The Palace Restaurant and Saloon

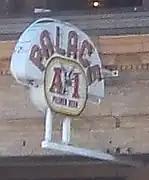
Outdoor sign

In 1867, three years after the founding of the city, D.C. Thorne purchased the lot on which the saloon would later be built. In 1877, Thorne built the saloon and named it The Palace Saloon; it was one of over forty bars which stood next to one another on Whiskey Row in Prescott. Over the course of its history it has seen such famous patrons as Wyatt Earp, Virgil Earp, Doc Holliday (in the 1870s before they headed south to Tombstone), and Steve McQueen. During his time in Prescott before leaving for Tombstone, Wyatt Earp was involved in several gunfights behind the saloon, killing two men. Holliday also killed a man in the saloon during a knife fight. Thorne owned the property until it was destroyed in a fire in 1883, after which it was sold to Robert Brow, who rebuilt the saloon, with innovations intended to make the structure less prone to fire, including a stone foundation and an iron roof. When it re-opened in 1884 it had the new hand-carved Brunswick bar, several chandeliers, three gaming tables and two club rooms. Along with the Cabinet Saloon next door, The Palace was considered the finest saloon in Arizona.